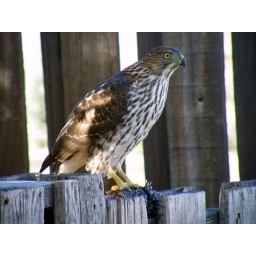
This was in my backyard. It caught a bird in mid-air and landed on the fence to pluck the feathers.